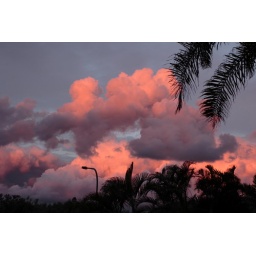
Sunset in the hinterland gives clouds over the beach an orange colour. Broadbeach, Gold Coast.